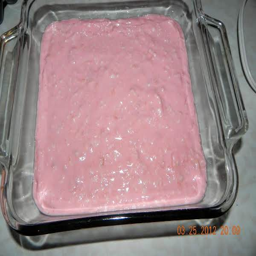
pour into a square glass dish and place in the freezer .